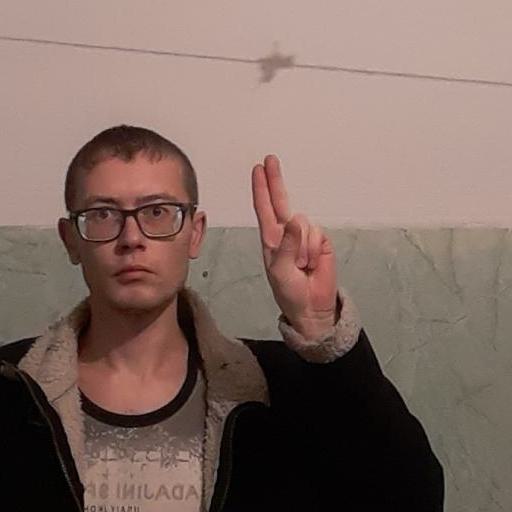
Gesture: two_up